Lumen Christi International High School, Uromi

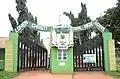
Lumen Christi International High School Main Entrance

Lumen Christi International High School, Uromi is a catholic school founded in 1986 by Rev. Dr. P.E Ekpu. The school is located at Uromi North East Edo state, Nigeria.